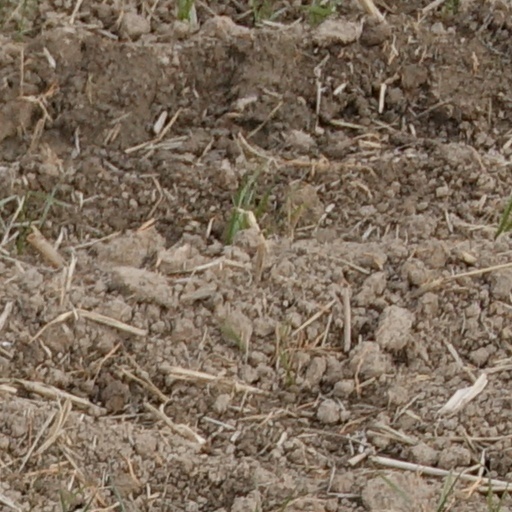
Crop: wheat